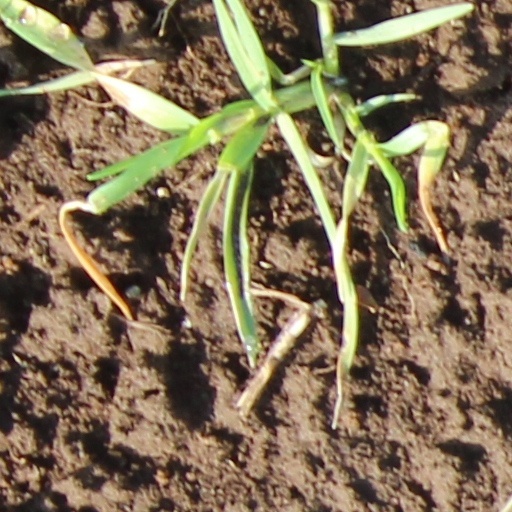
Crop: wheat